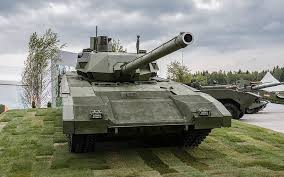
Label: T-14